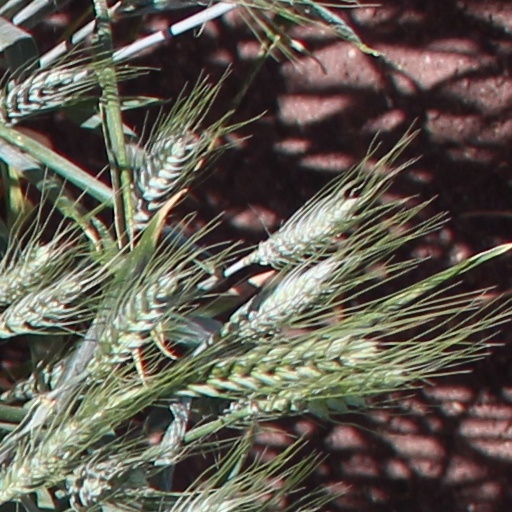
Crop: wheat